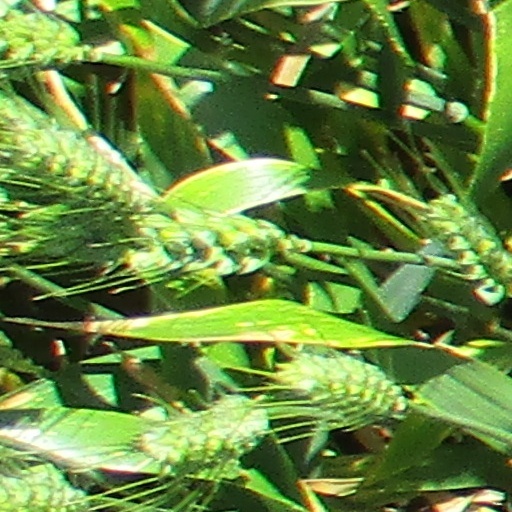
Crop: wheat